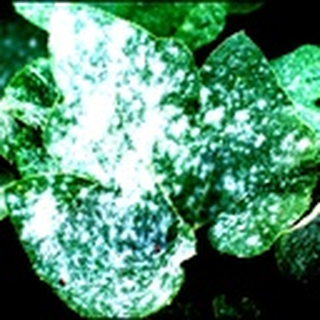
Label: cotton_powdery_mildew